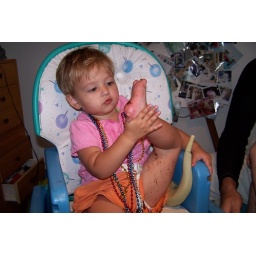
The cake was EVERYWHERE. We just threw her in the tub afterwards.